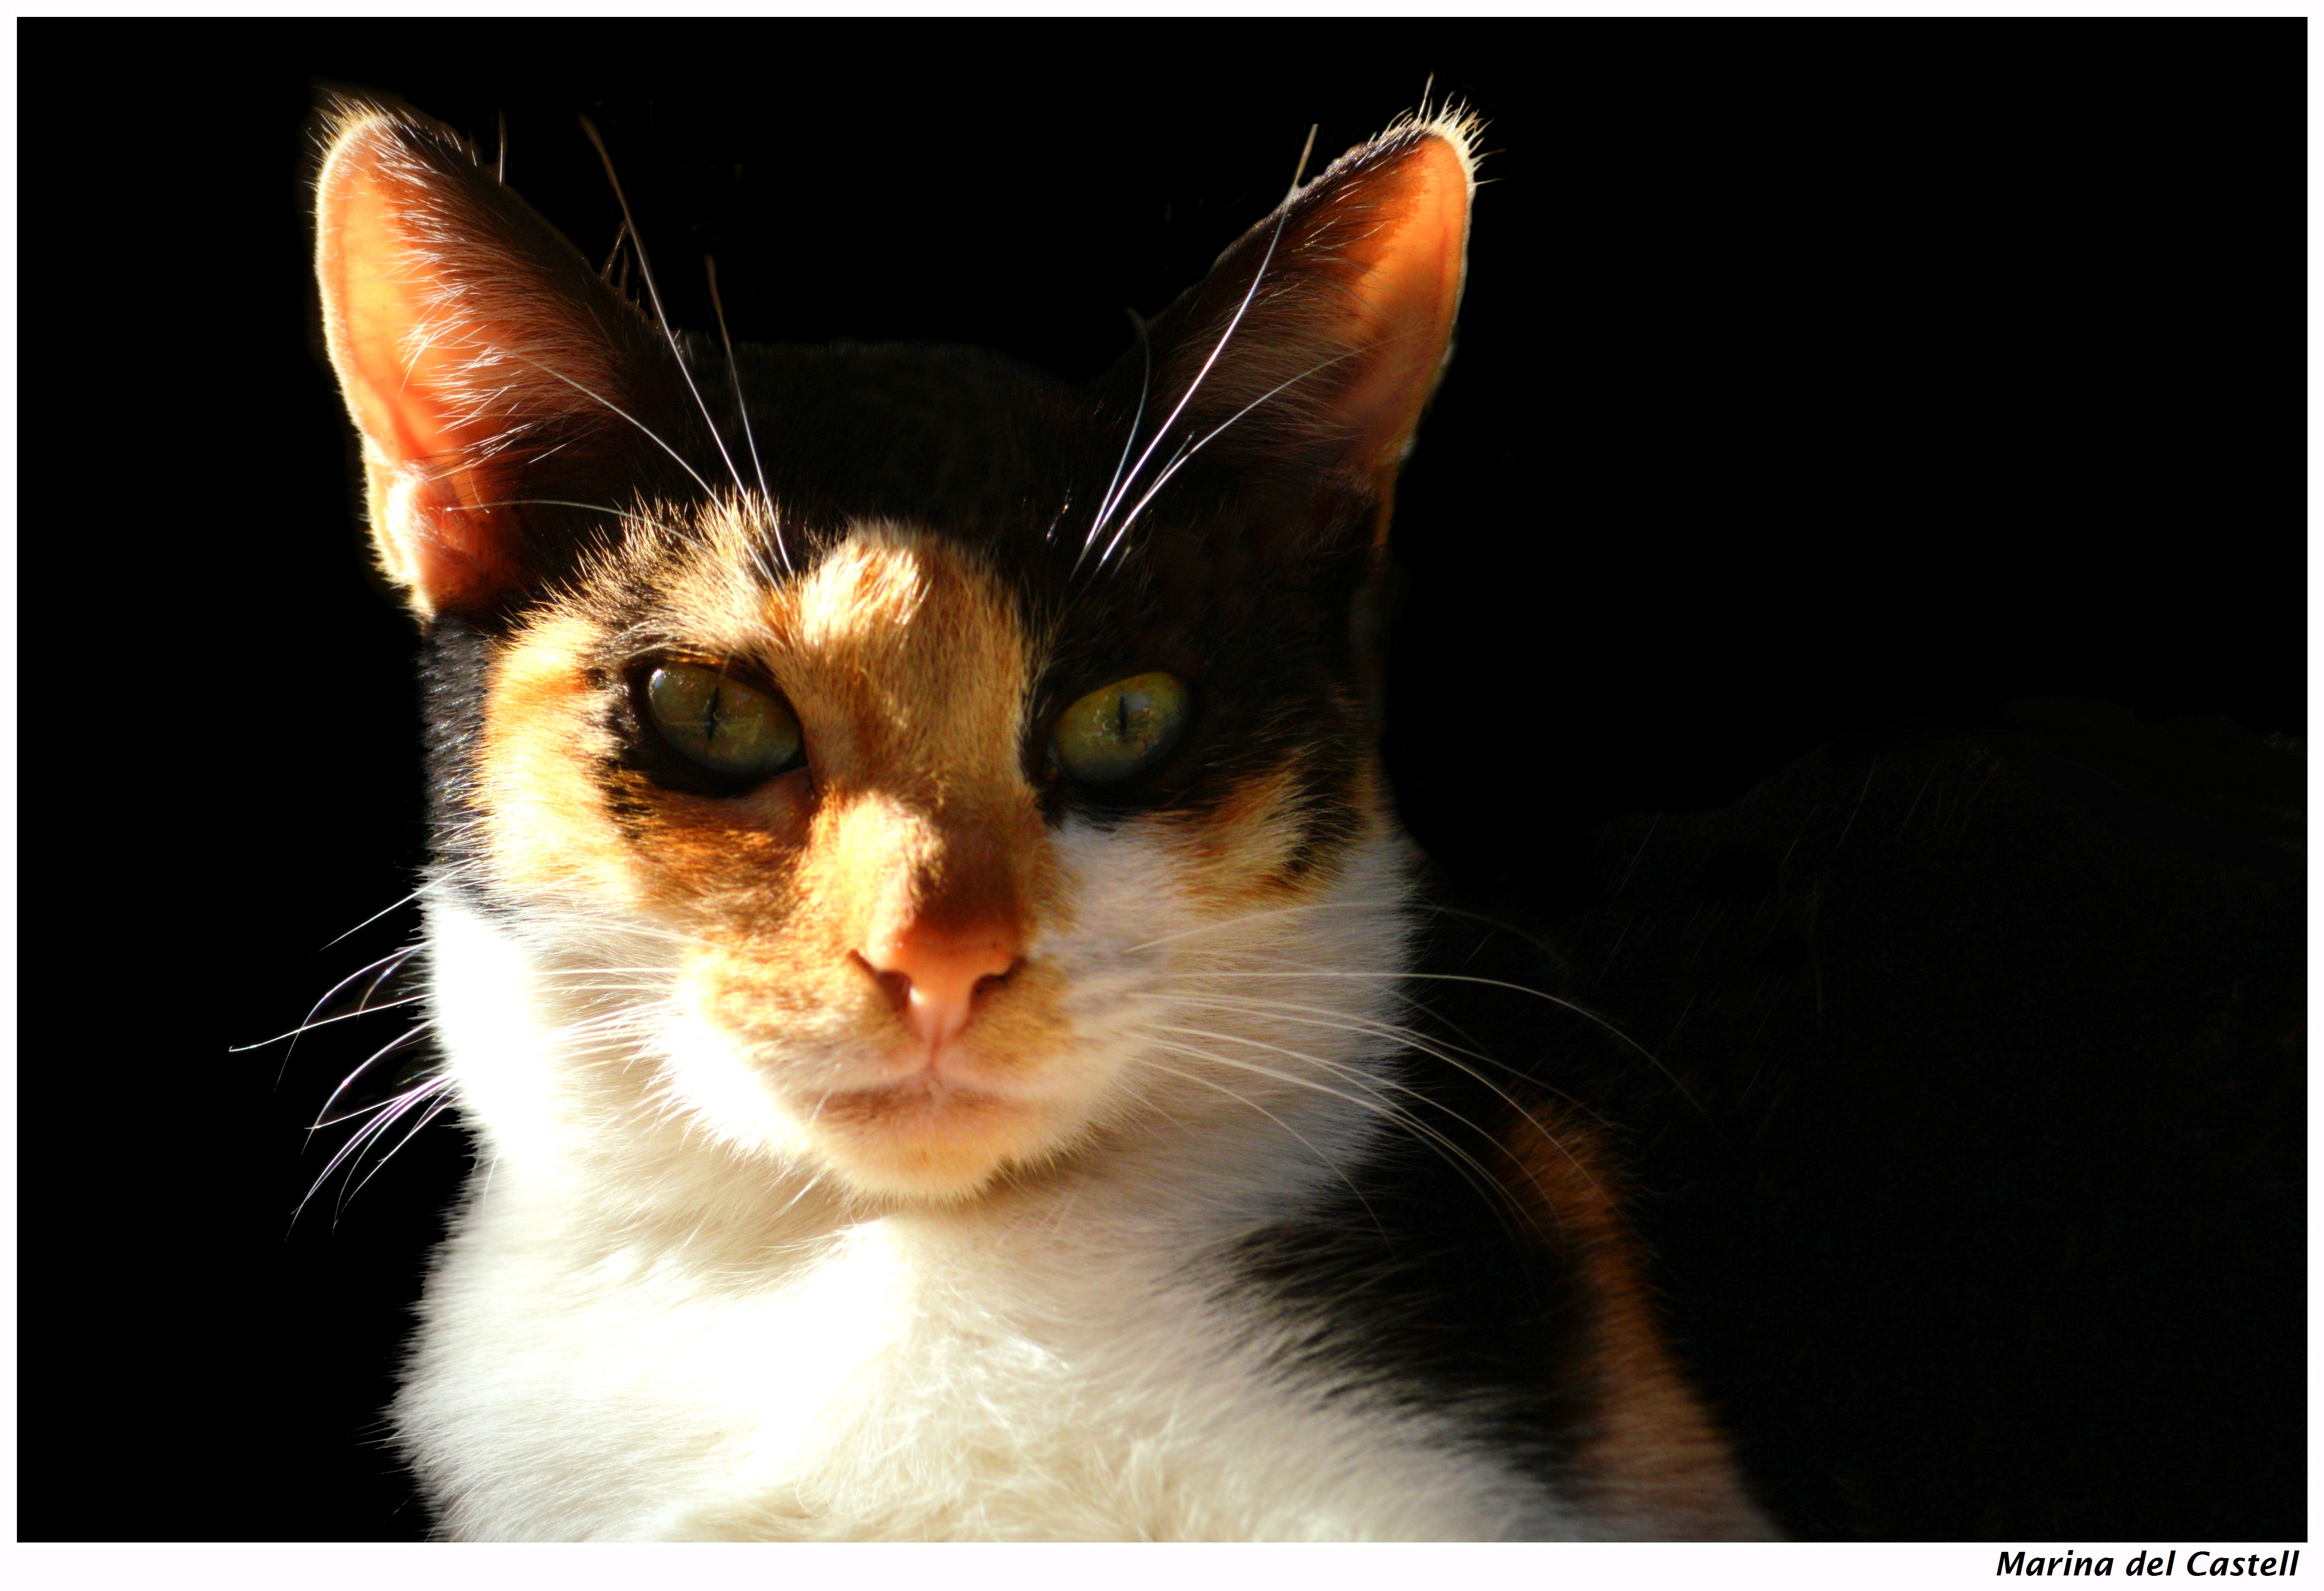
cute, portrait, kitten, cat, small, mammal, nose, whiskers, calico, vertebrate, chat, katze, mike, gatto, chaton, ecailledetortue, katzchen, klein, retrato, retrat, ritratto, tortoiseshell, moneycat, tortoiseshellandwhite, tricolores, tricolorcat, chattedespagne, gattotartarugato, schildpattmuster, robedechat, pequeno, petit, portr t, micino, piccolo, european shorthair, small to medium sized cats, cat like mammal, domestic short haired cat